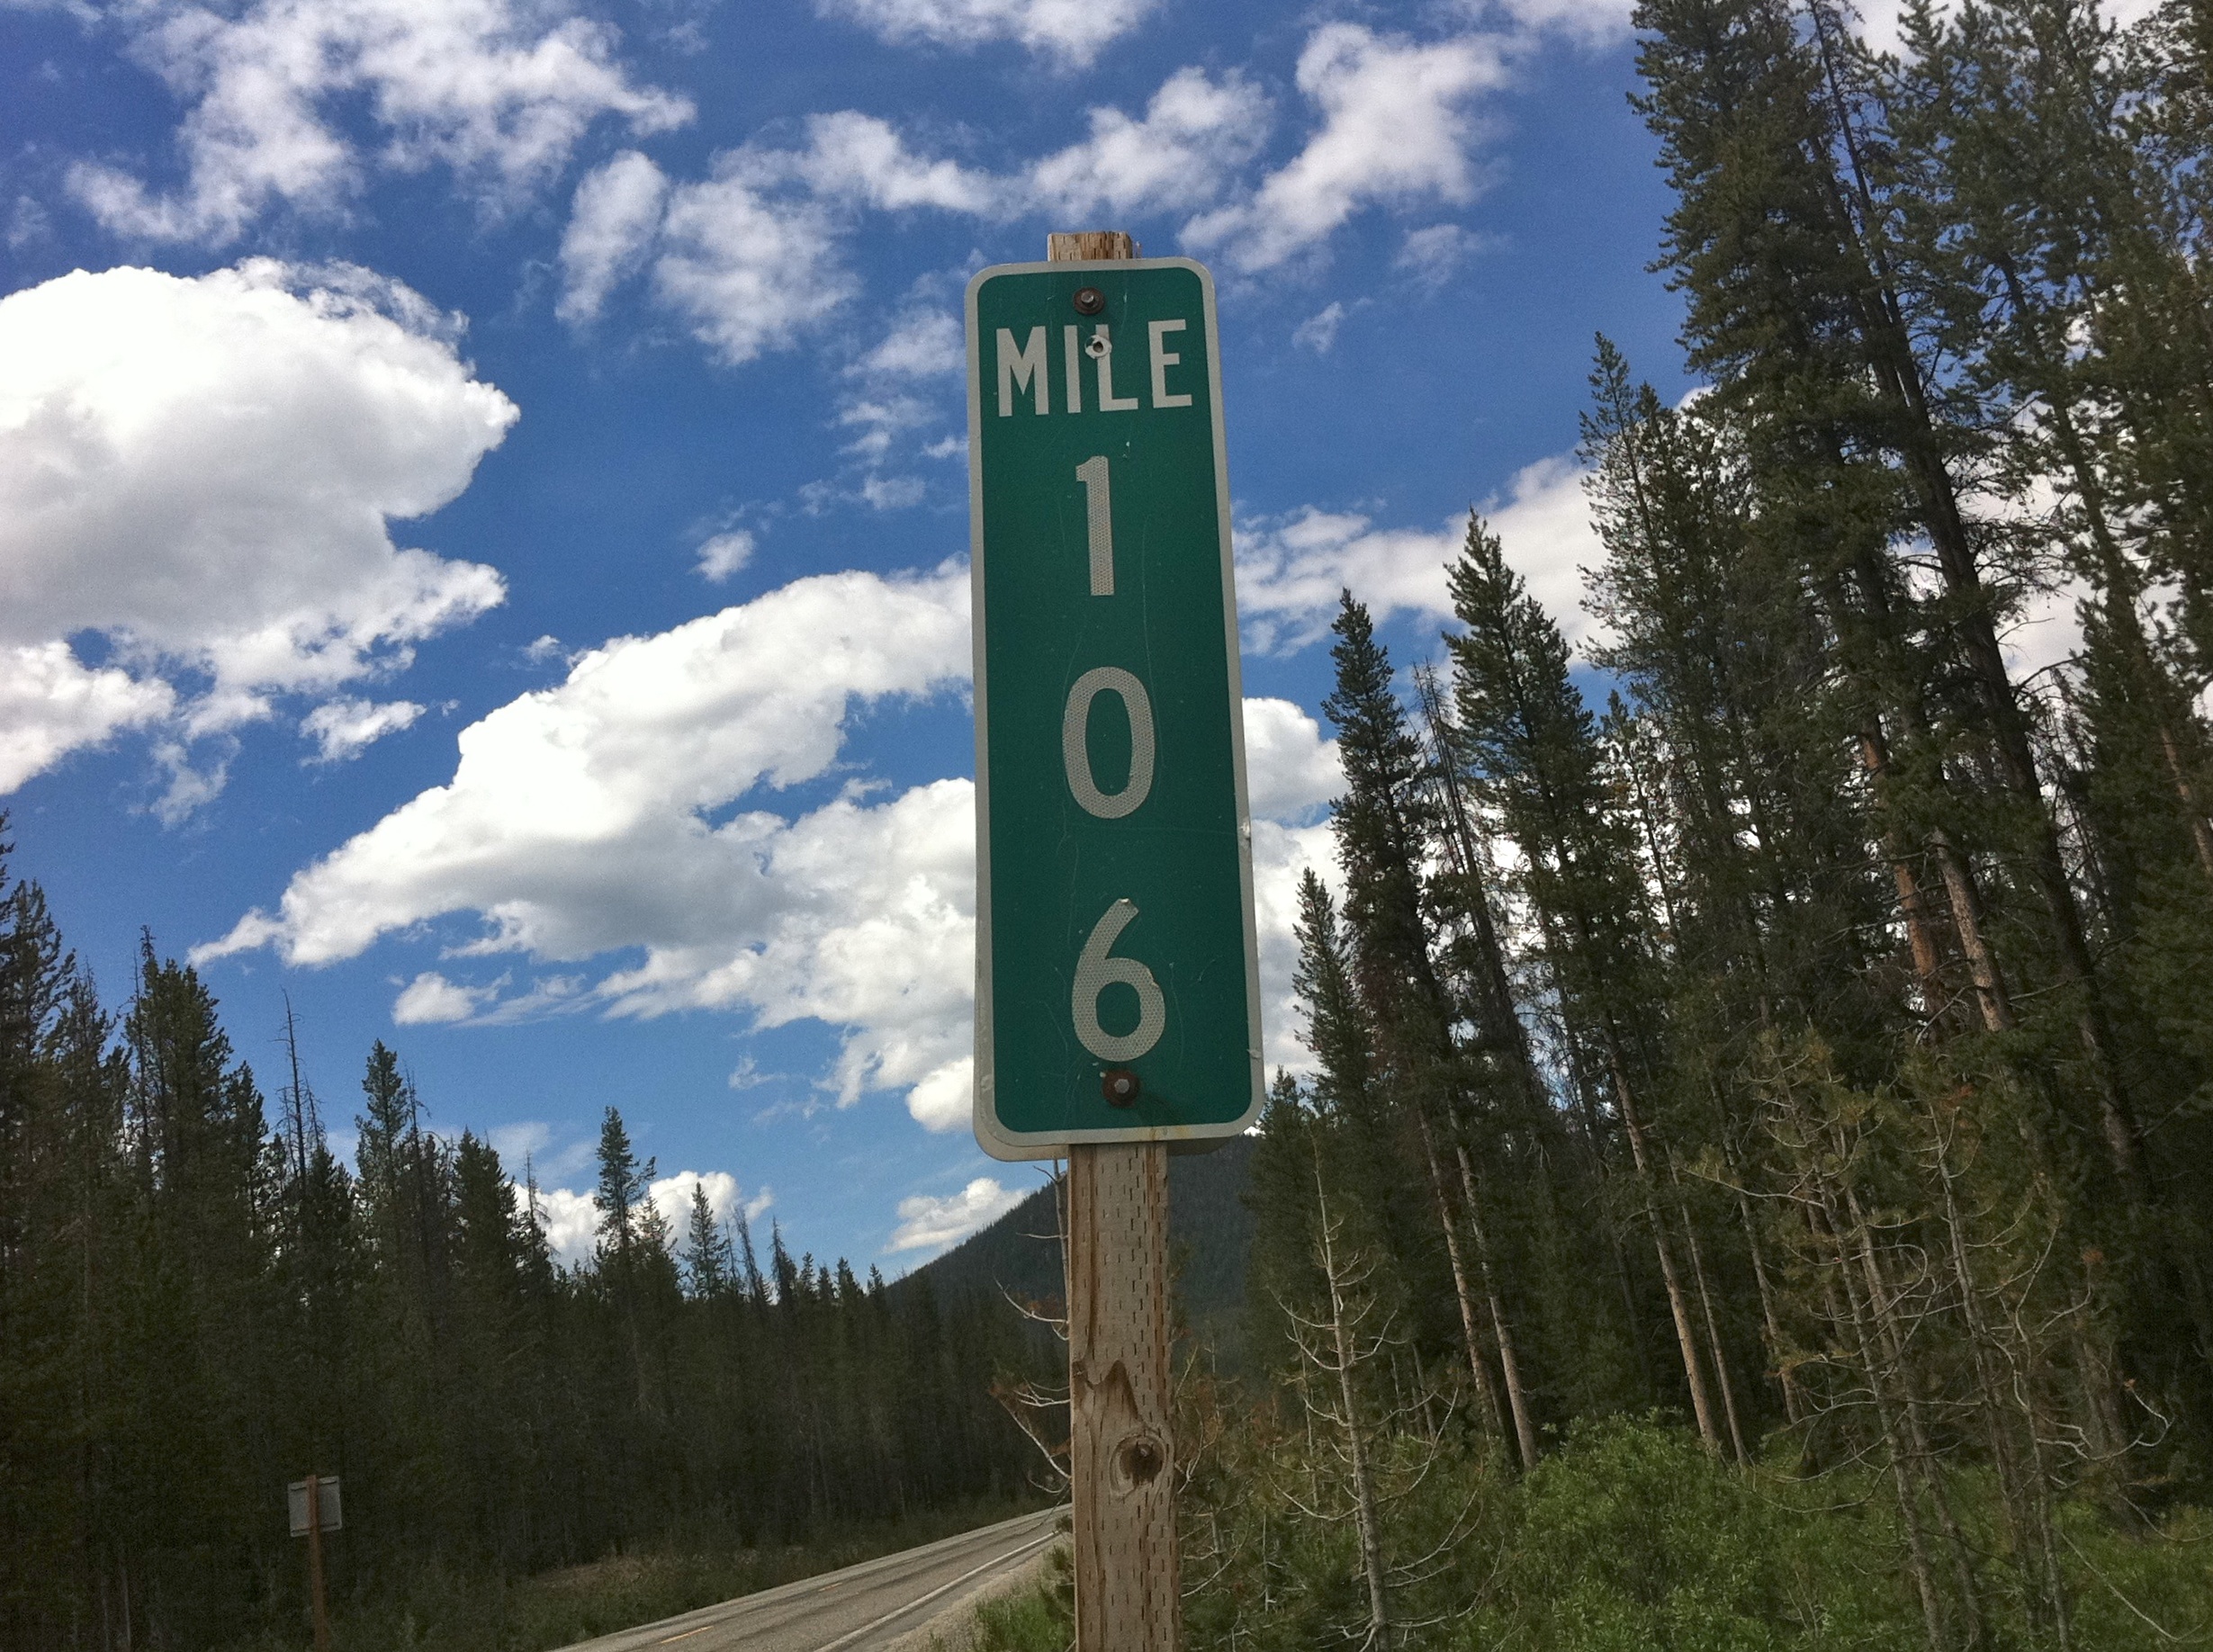
mountain, road, trail, mountain range, sign, signage, ds106, 106, odyssey, idaho, traffic sign, mountain pass